Illinois–Michigan football series

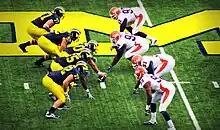
Michigan vs. Illinois, 2010

On November 6, 2010, Michigan defeated Illinois in triple overtime 67–65. The 132 points scored was the highest combined point total in Big Ten Conference history. Illinois' 65 points were also the most ever allowed by Michigan. It was also the highest scoring game in the NCAA's Football Bowl Subdivision since Navy defeated North Texas by a 74–62 score in 2007. Michigan's 419 passing yards in the game broke the program's single-game record of 396 yards, which was set against Michigan State in 1999. Roy Roundtree also set a Michigan record with 246 receiving yards, breaking the previous mark of 197 yards by Jack Clancy. The two teams combined for a total of 1,237 yards of offense, breaking the record of 1,189 set against Northwestern in 2000.